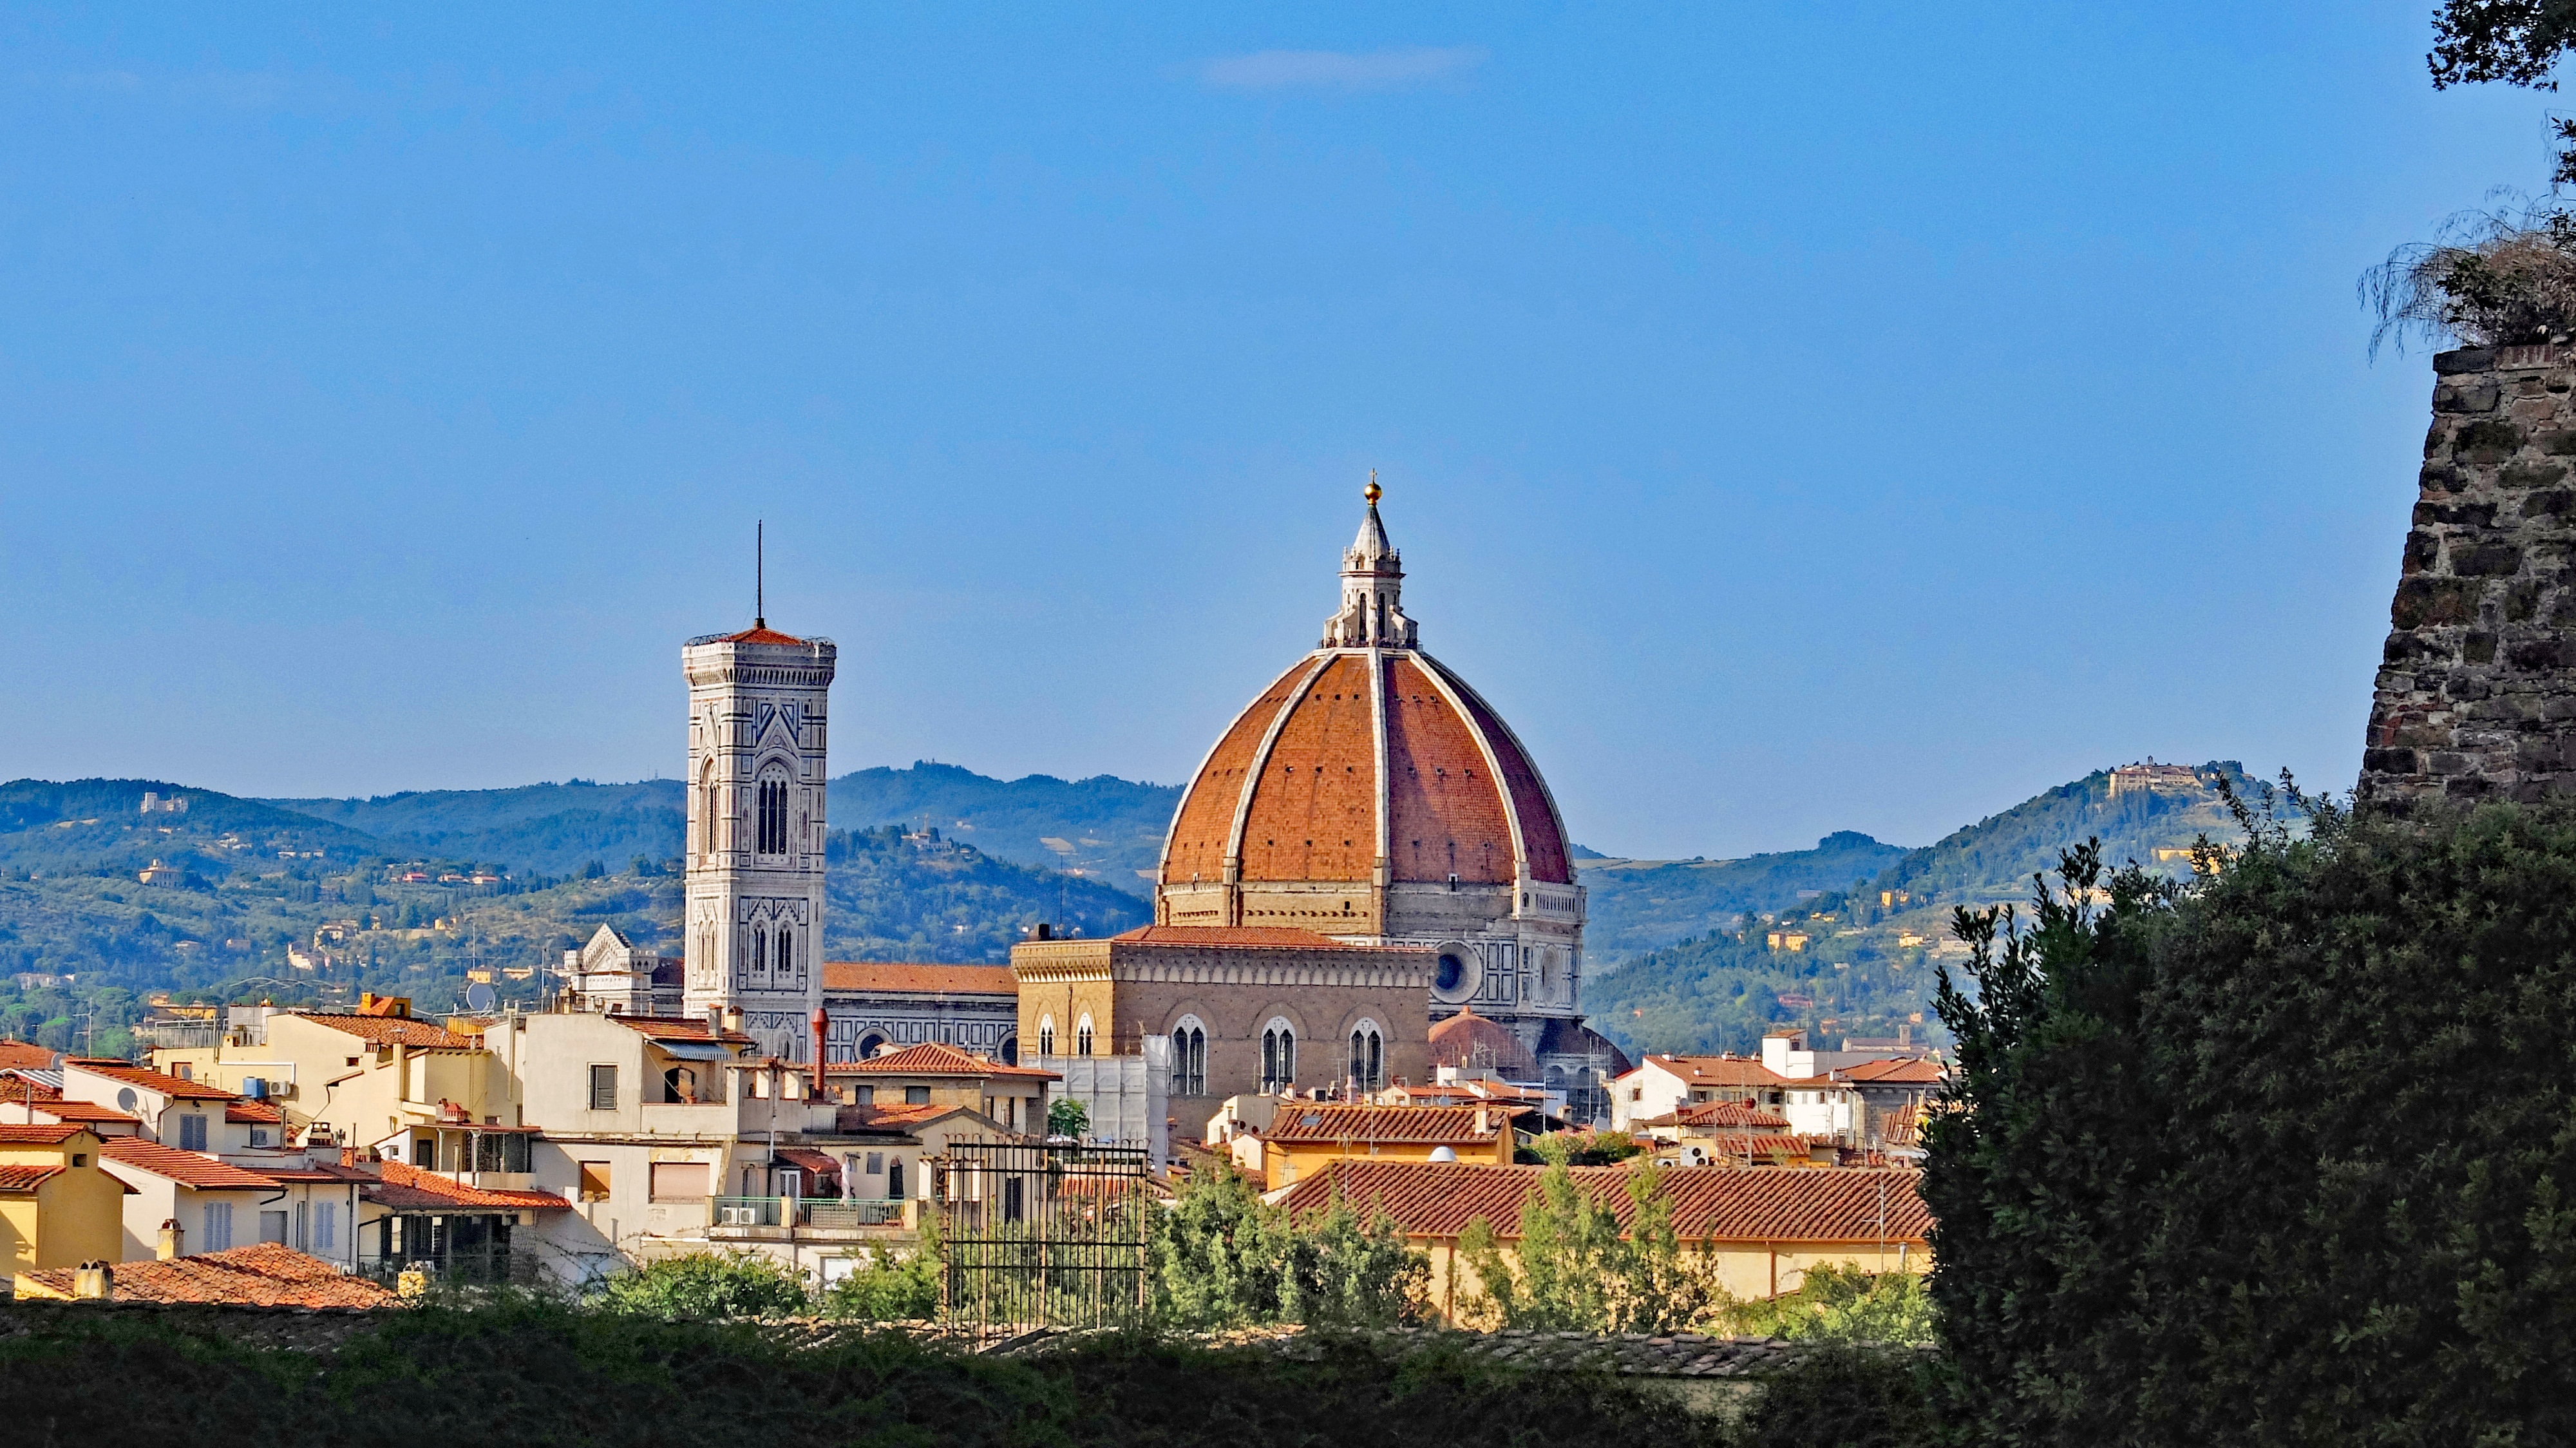
architecture, town, building, cityscape, panorama, landmark, italy, tuscany, church, cathedral, tourism, place of worship, monastery, dome, florence, duomo, italian, firenze, tours, unesco world heritage site, historic site